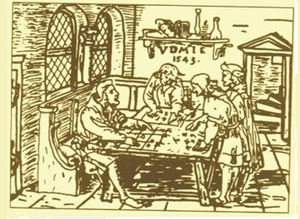
Hindu-arabertal systemet / Historie / Vedtagelse i Europa
Det Hindu–arabiske talsystem er et positionelt decimalt talsystem, der er det mest almindelige talsystem i verden. Det var et gammelt indisk talsystem, der blev reintroduceret i bogen Om Beregning med Hindu-Tal skrevet af den middelalderlige iranske matematiker og ingeniør al-Khwarizmi. Systemet spredte sig senere til middelalderens Europa i højmiddelalderen.